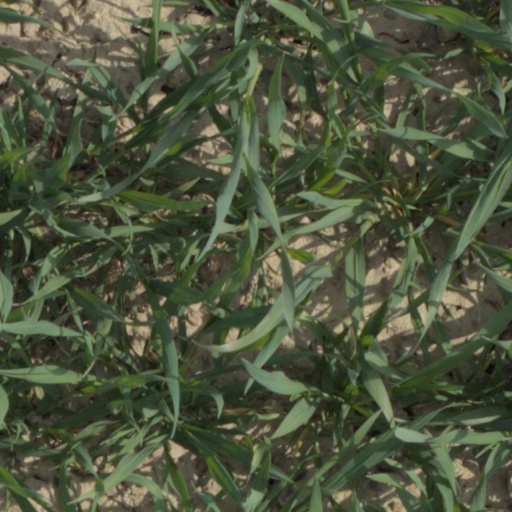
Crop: wheat